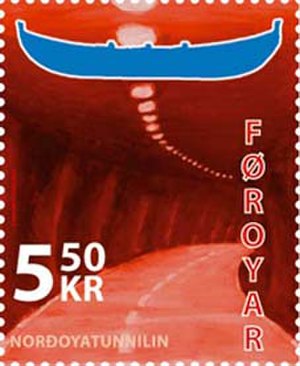
Norderøtunnelen
Norderøtunnelen er en lang tunnel, der forbinder de to nordlige øer på Færøerne.